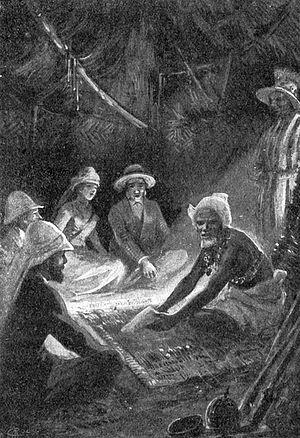
Jules Verne: ""L'Étonnante Aventure de la mission Barsac"", illustration de George Roux. This file was uploaded with Commonist."